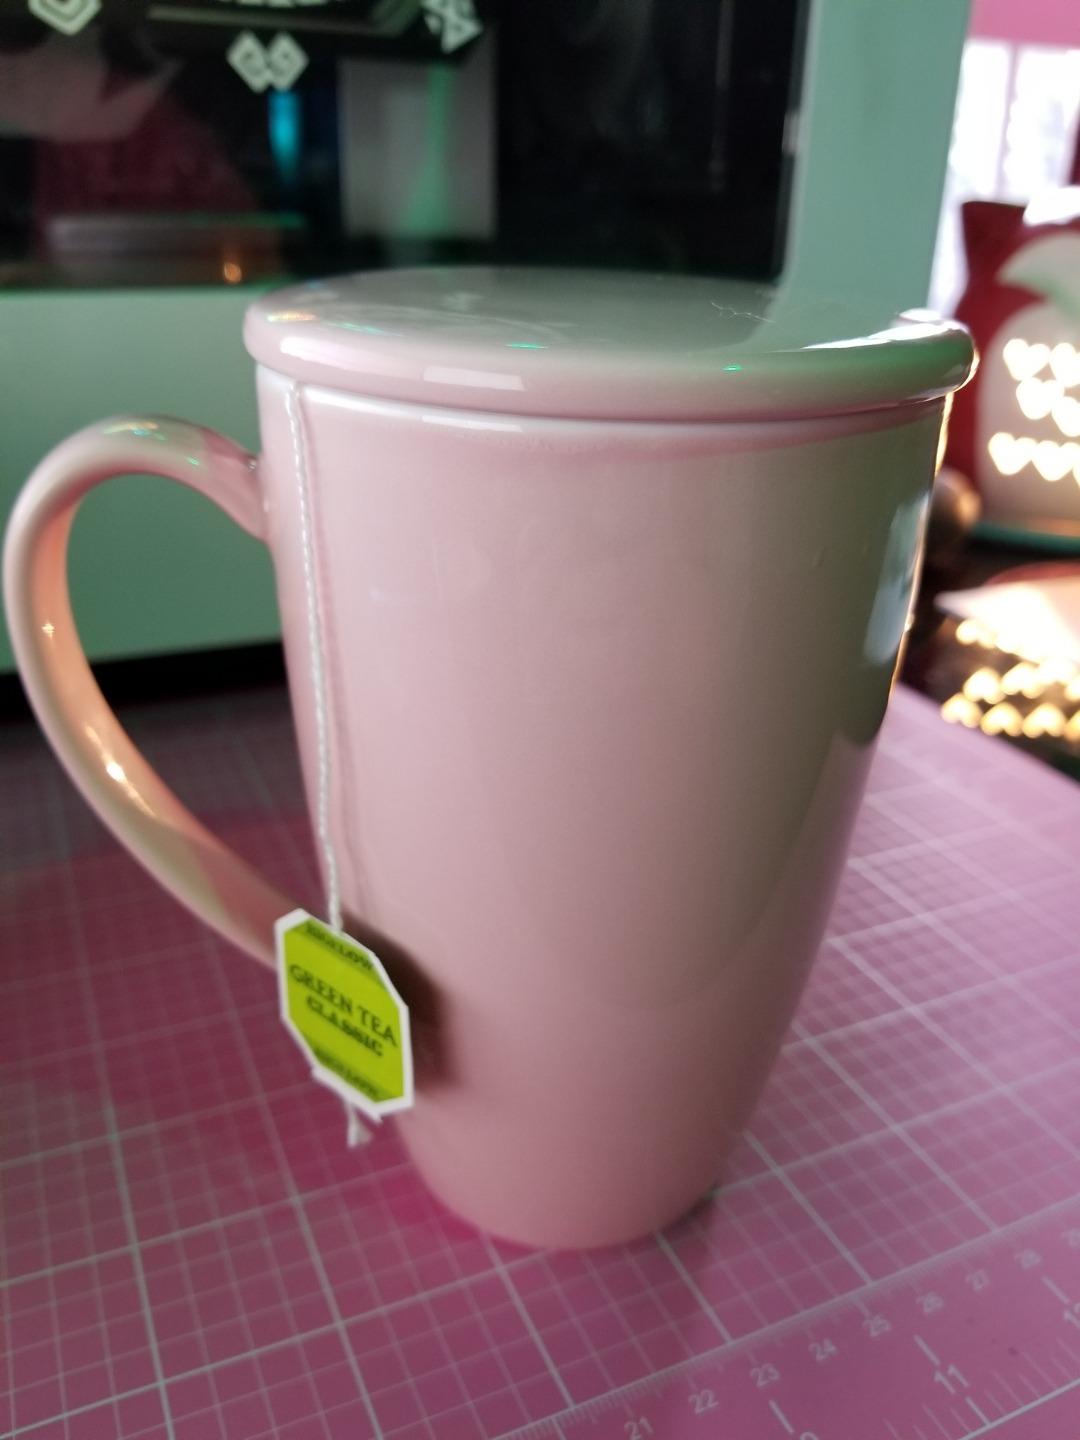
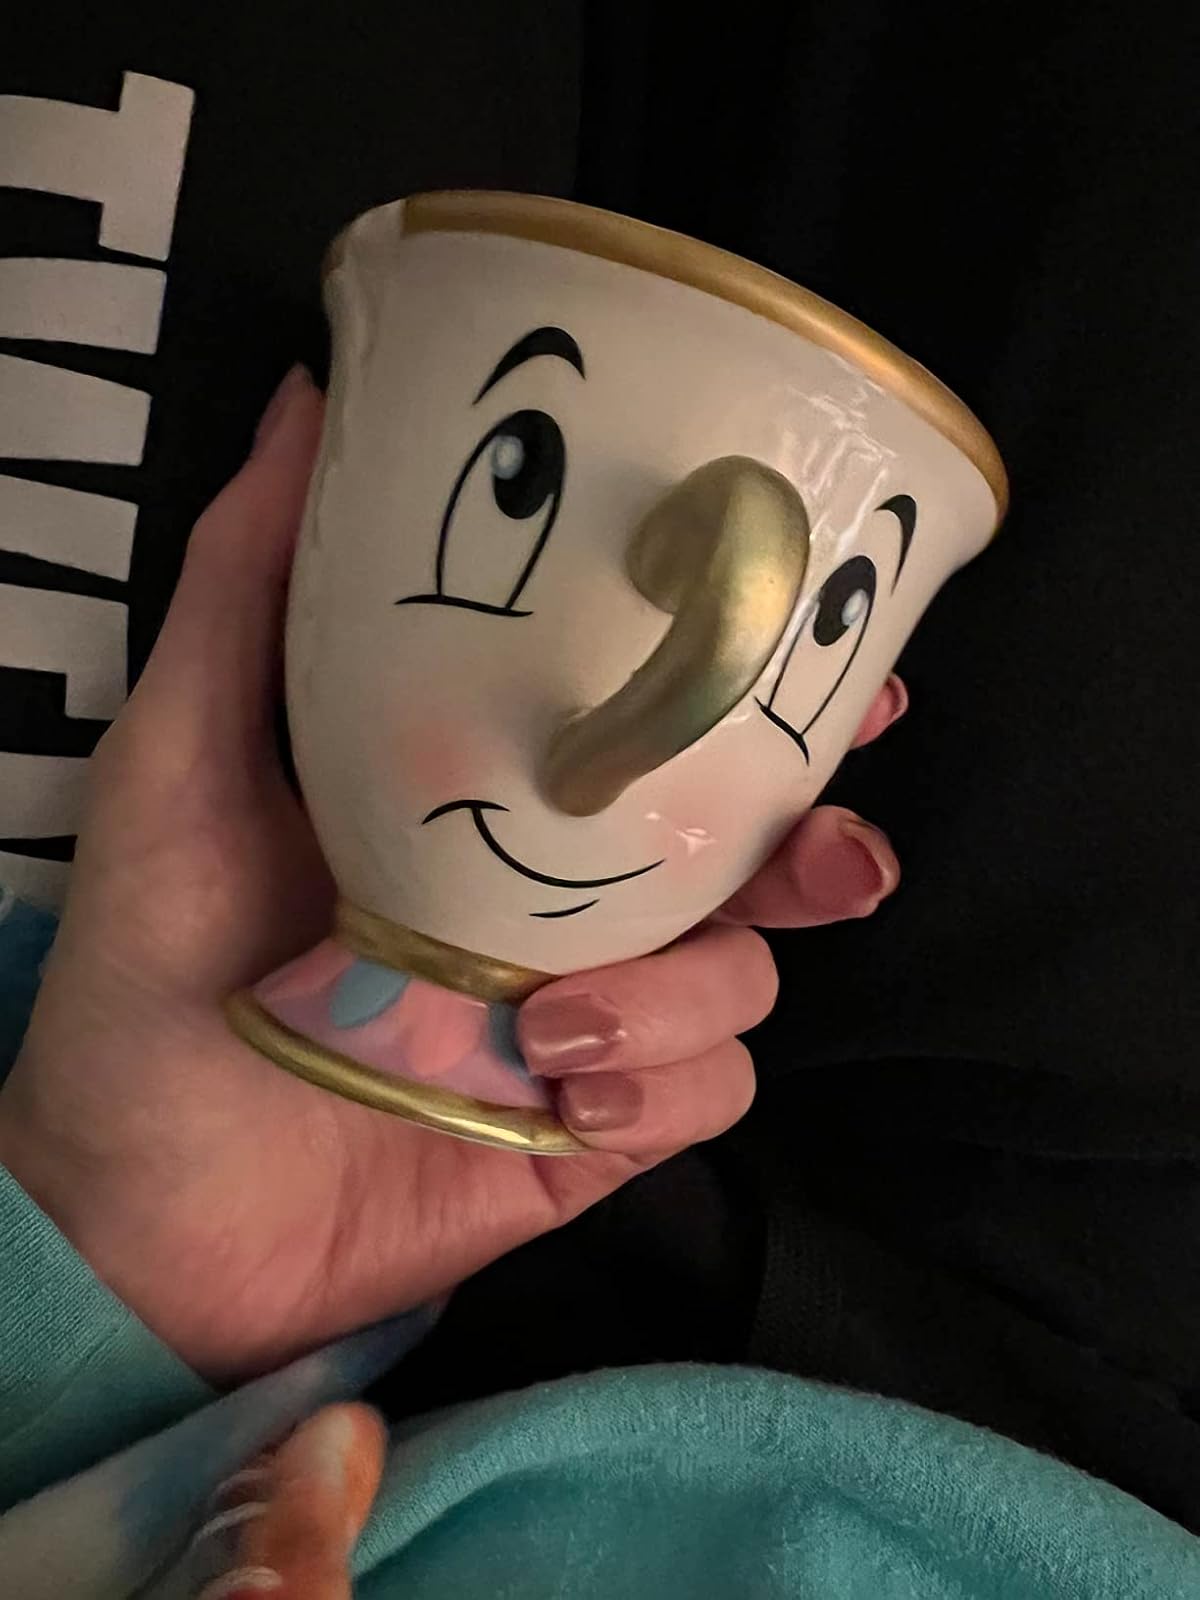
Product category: items_mug
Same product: no